George Fullerton (cricketer)

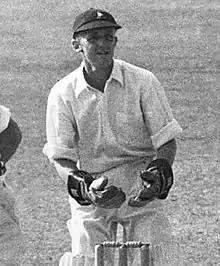

George Murray Fullerton (8 December 1922 – 19 November 2002) was a South African cricketer who played in seven Tests from 1947 to 1951.